Snowmastodon site

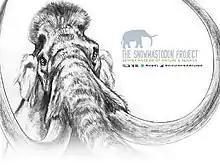
Poster for the Snowmastodon Project of the Denver Museum of Nature & Science.

The Snowmastodon site, also known as the Ziegler Reservoir fossil site, is the location of an important Ice Age fossil excavation near Snowmass Village, Colorado. Fossils were first discovered on October 14, 2010, during the construction of a reservoir to supply Snowmass Village with water. Over the subsequent weeks, after an agreement had been reached to allow paleontological excavation, crews from the Denver Museum of Nature & Science and the U.S. Geological Survey worked along with the construction crews as more fossil material was uncovered. The site closed for five months over the winter, reopening May 15, 2011. Between May 15 and July 4, 2011, crews from the Denver Museum of Nature & Science conducted a large scale fossil excavation alongside construction crews building a dam for the reservoir. In total over 36,000 vertebrate fossils (including mammoths, mastodons, ground sloths, horses, camels and deer), more than 100 species of fossil invertebrates and over 100 species of fossil plants were found in sediments deposited by an alpine lake during the last interglacial period.